Battery room

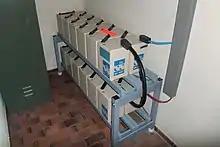
Battery room

A battery room is a room that houses batteries for backup or uninterruptible power systems. The rooms are found in telecommunication central offices, and provide standby power for computing equipment in datacenters. Batteries provide direct current (DC) electricity, which may be used directly by some types of equipment, or which may be converted to alternating current (AC) by uninterruptible power supply (UPS) equipment. The batteries may provide power for minutes, hours or days, depending on each system's design, although they are most commonly activated during brief electric utility outages lasting only seconds.